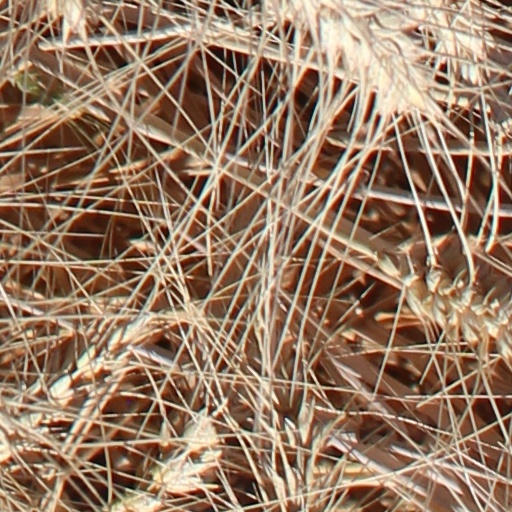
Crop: wheat